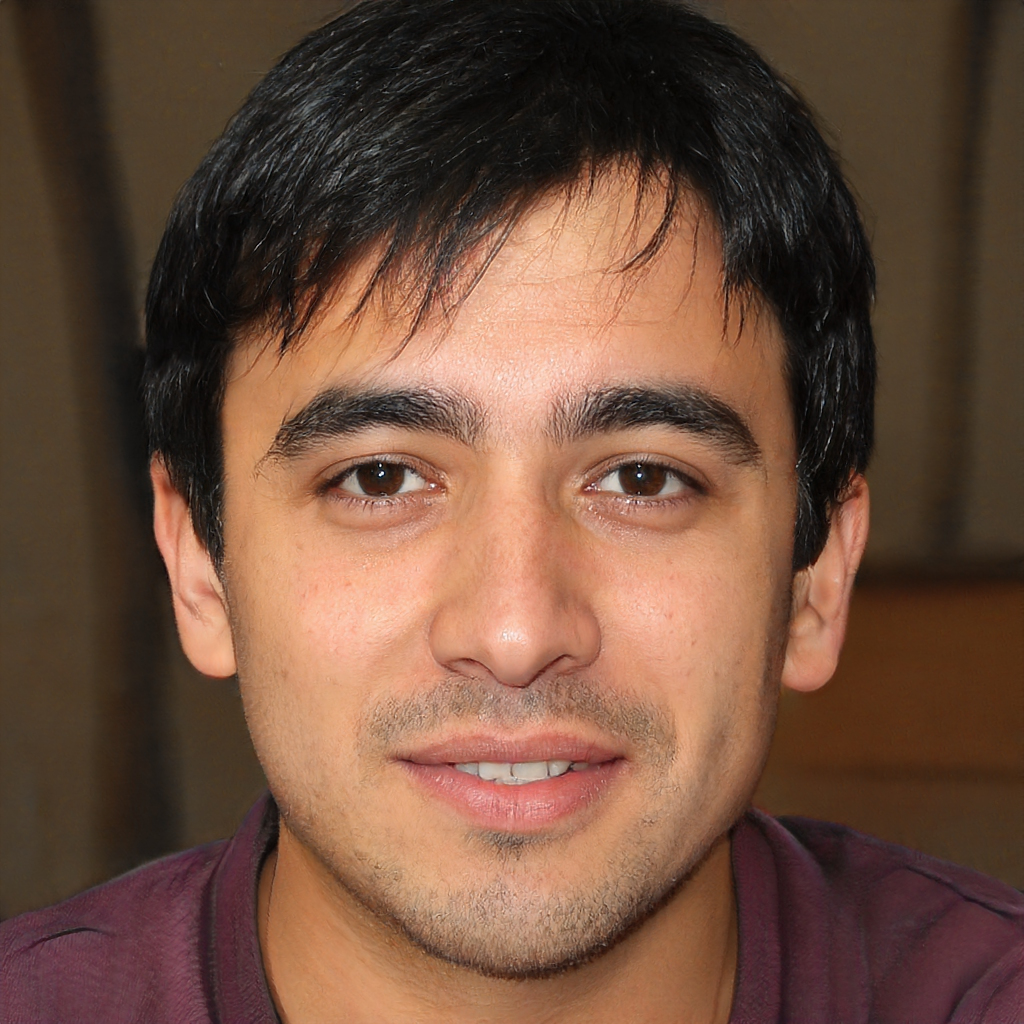
Portrait style: Real Portrait